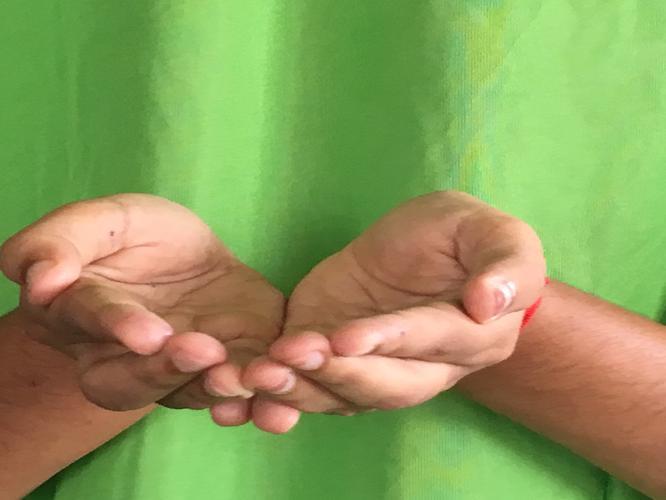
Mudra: Pushpaputa
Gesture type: double_hand